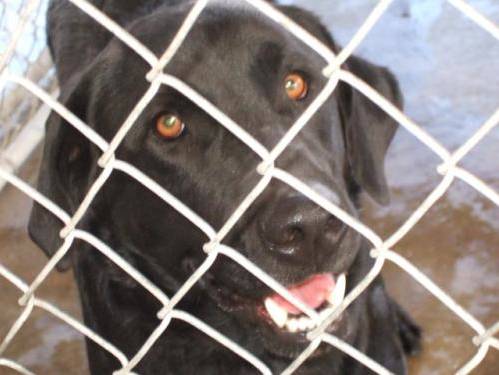
Label: dog